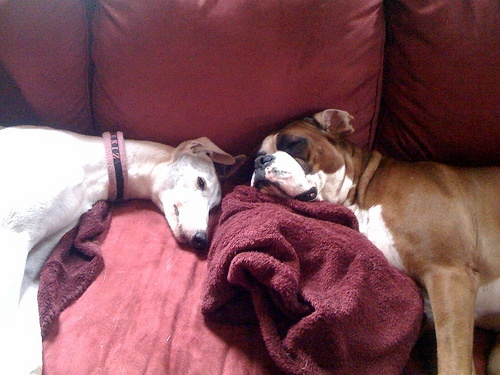
two white black and brown dogs are lying on a red couch
a couple of dogs that are on a couch
Two dogs taking a nap together on a couch.
Two dogs are sleeping on a pink sofa.
A couple of dogs laying on top of a red couch.